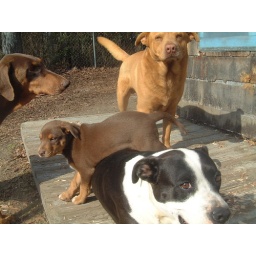
Daddy dog Toby and mama dog Buffy standing over Kayla as she crawls all over Taz.